Villeneuve Abbey

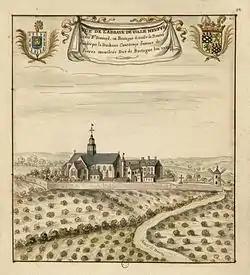
Villeneuve Abbey, engraving of 1695

Villeneuve Abbey, dedicated to Our Lady, was a Cistercian monastery at the present-day Les Sorinières, near Nantes in Pays de la Loire (formerly in Brittany), France, founded in 1201 and dissolved in 1790, during the French Revolution.